Nigina Sharipova

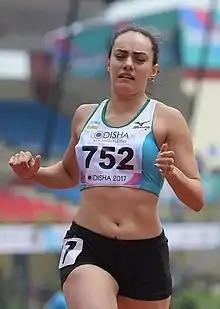

Nigina Shavkatovna Sharipova (Uzbek: Нигина Шавкатовна Шарипова; born 10 August 1995) is an Uzbekistani sprinter. She competed in the women's 100 metres event at the 2016 Summer Olympics. In 2017, she won the silver medal in the 100 and bronze in the 200 metres at the Islamic Solidarity Games in Baku, Azerbaijan. She also represented Uzbekistan in the 2017 Asian Indoor and Martial Arts Games competing in the Indoor athletics event.